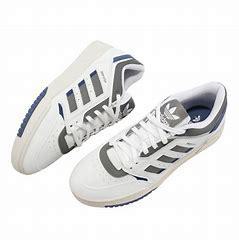
Brand: adidas
Model: Drop Step Skate